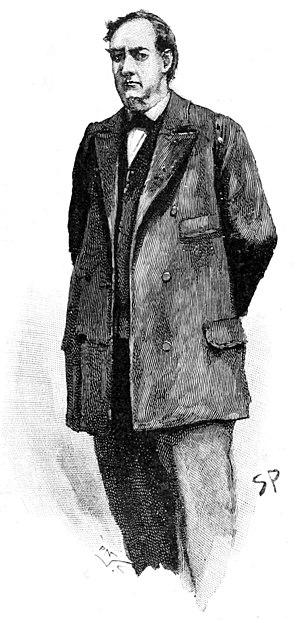
Sidney Edward Paget est un illustrateur de presse et de littérature anglais, en particulier pour le Strand Magazine. Il est le créateur de l'image du personnage de Sherlock Holmes et des principaux personnages de la série créée par Conan Doyle : le docteur Watson, l'inspecteur Lestrade, Mycroft Holmes et le professeur Moriarty.
Un détective en fauteuil – en anglais : armchair detective – est, dans la littérature policière, un type de personnage d'enquêteur qui résout des énigmes sans se rendre sur la scène d'un crime et sans interroger lui-même les témoins, c'est-à-dire sans jamais s'éloigner de son fauteuil, réel ou virtuel.
Mycroft Holmes est un personnage de fiction créé par Conan Doyle. Il est le frère aîné de Sherlock Holmes. Il apparaît pour la première fois dans la nouvelle intitulée L'Interprète grec.
Le club Diogène est un gentlemen's club fictif imaginé par Arthur Conan Doyle et présent dans deux nouvelles des aventures de Sherlock Holmes. Il apparaît pour la première fois dans L'Interprète grec où le lecteur apprend que Mycroft Holmes, le frère de Sherlock, est un habitué des lieux en plus d'en être le cofondateur. Le club est cité une seconde fois dans Les Plans du Bruce-Partington. Le nom fait référence à Diogène de Sinope.
L'Interprète grec est l'une des cinquante-six nouvelles d'Arthur Conan Doyle mettant en scène le détective Sherlock Holmes. Elle est parue pour la première fois dans la revue britannique The Strand Magazine en septembre 1893, avant d'être regroupée avec d'autres nouvelles dans le recueil Les Mémoires de Sherlock Holmes.